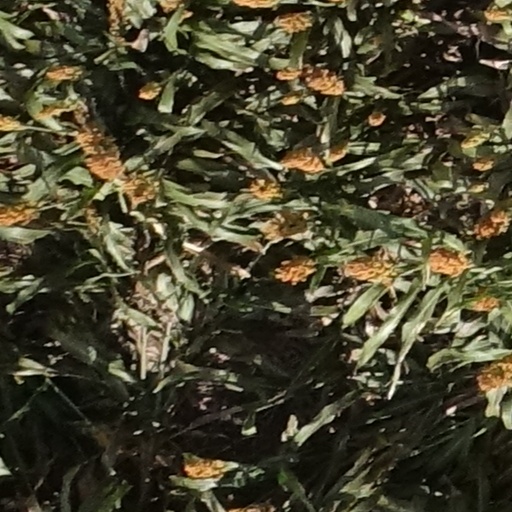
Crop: sorghum